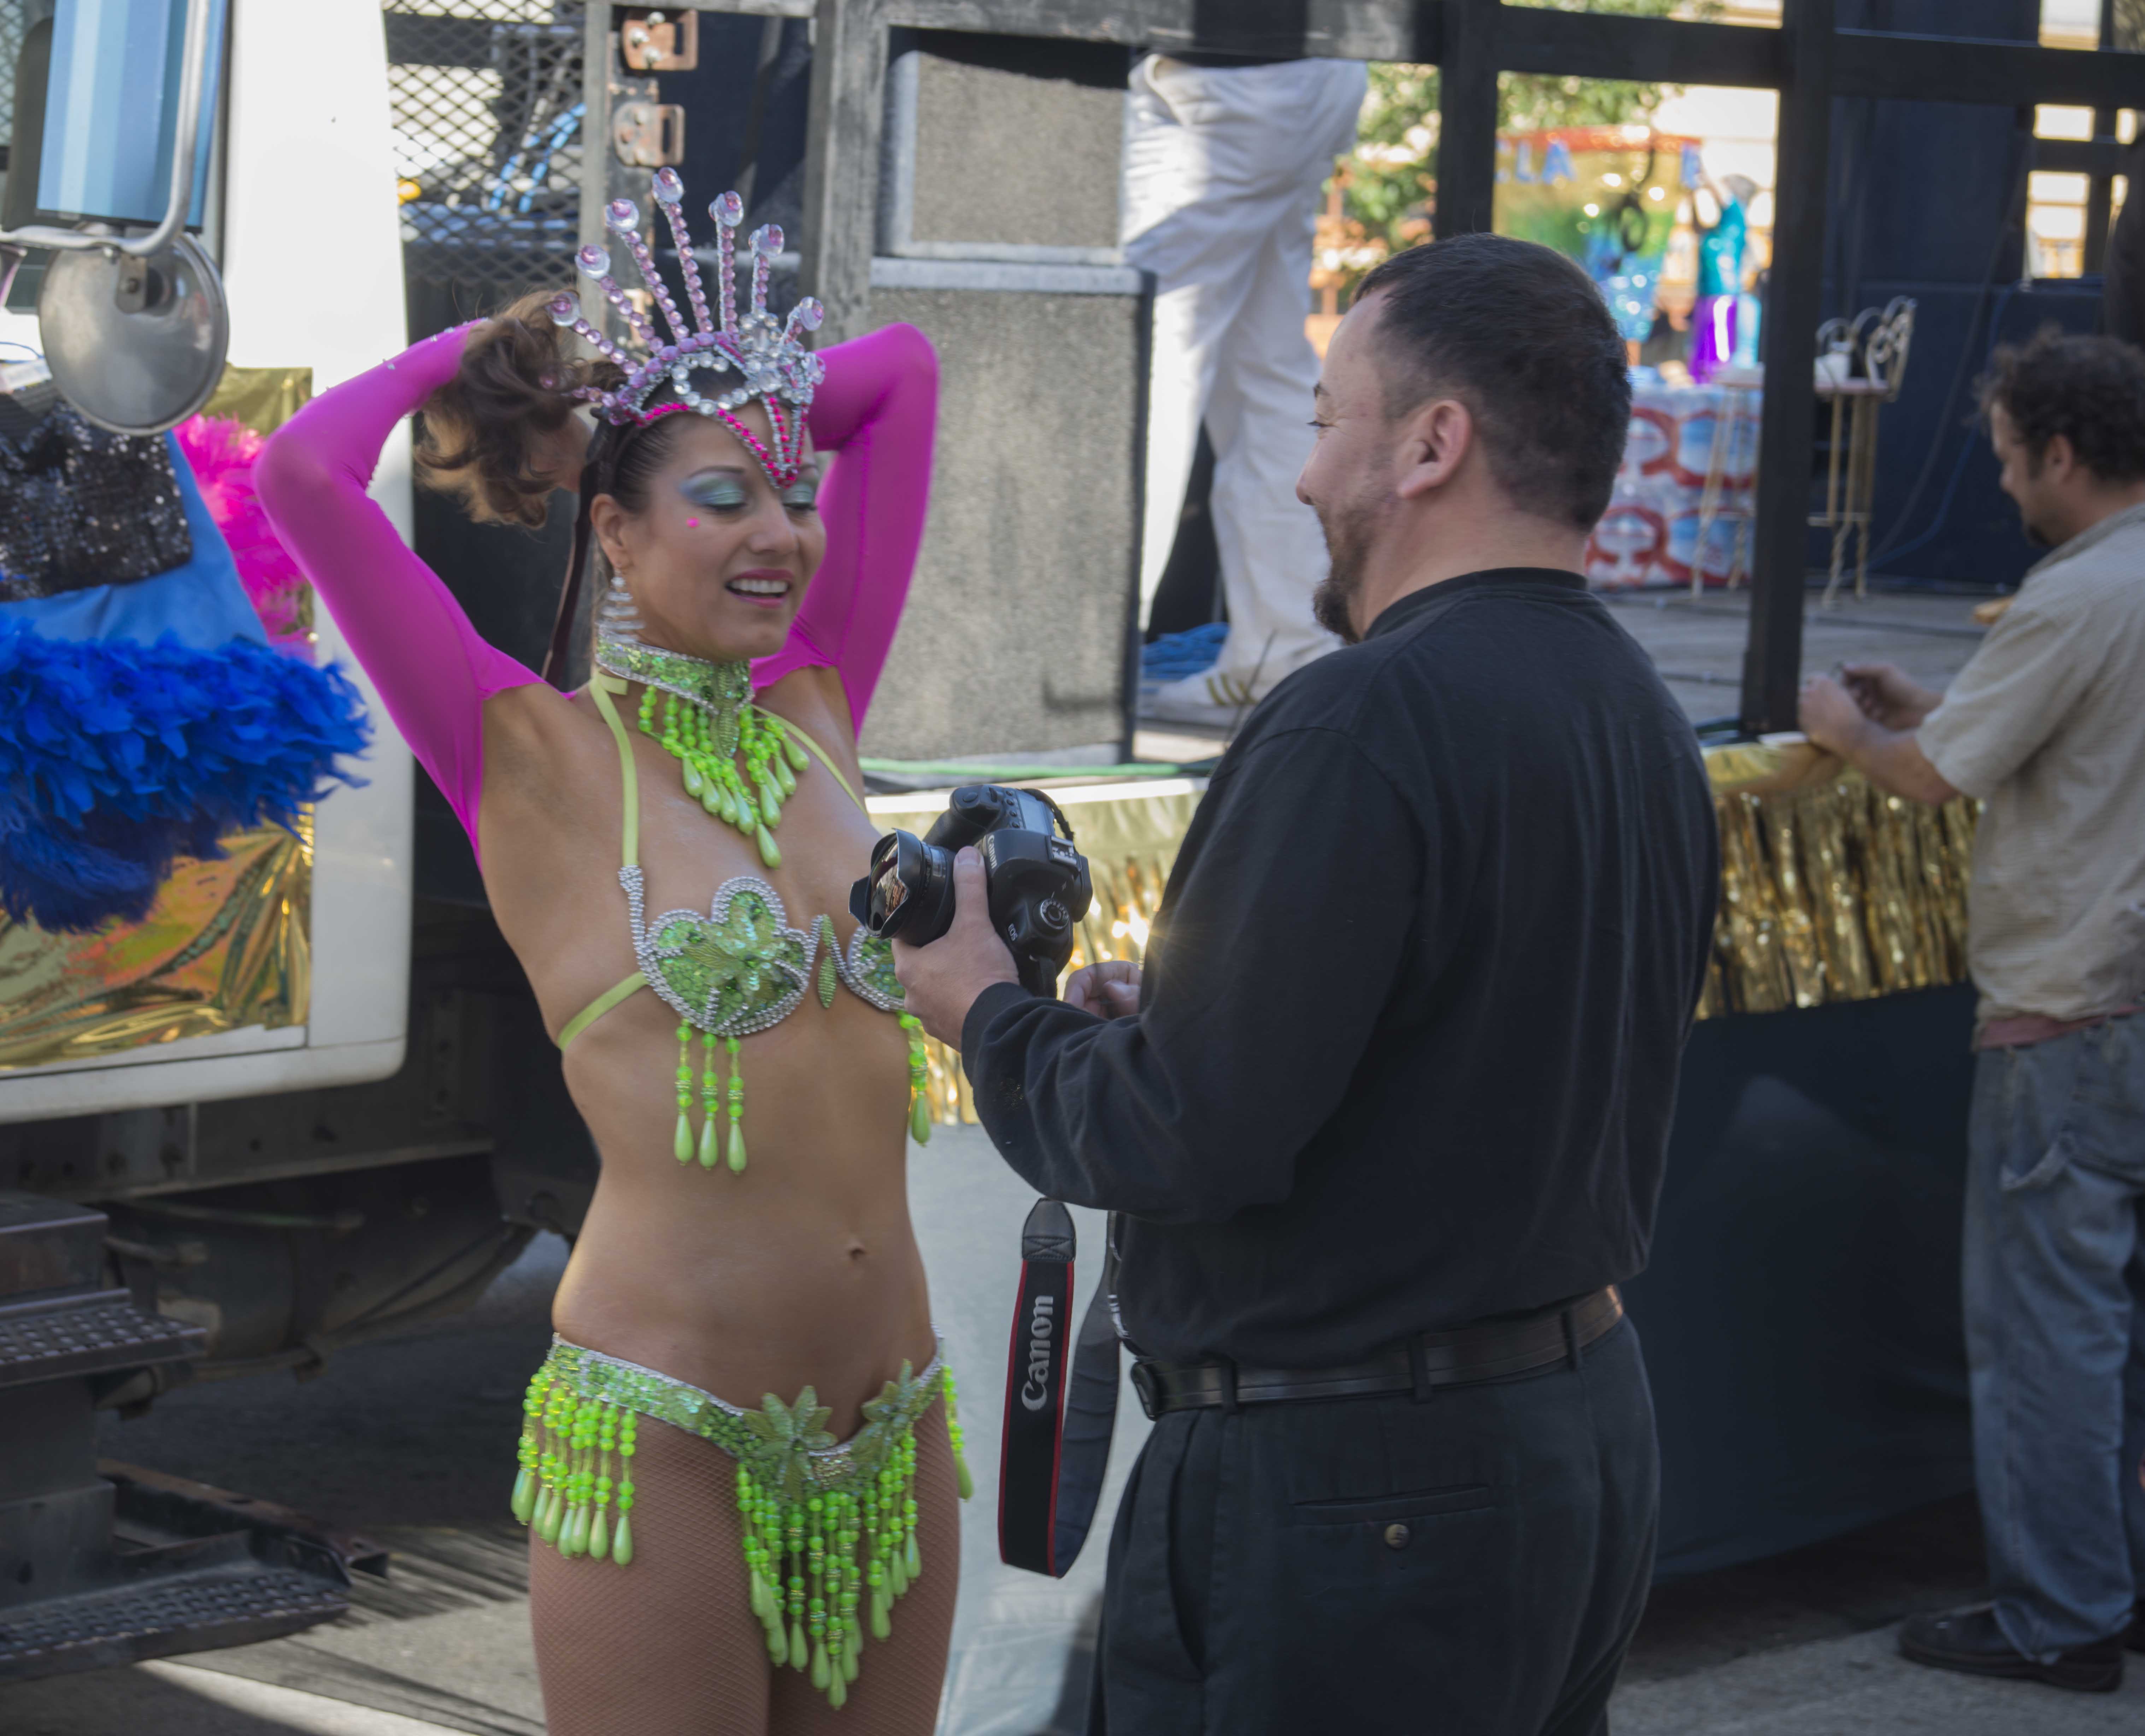
carnival, performance art, festival, event